Brad Maddox

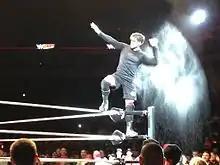
Maddox posing at the ring during a WWE house show in March 2015

Maddox returned on the April 6, 2015, episode of "Raw" in a backstage segment with Kane, before being interrupted by Seth Rollins. In August, Maddox began teaming with Adam Rose during live events, calling themselves "Beef Mode", where they lost to Damien Sandow and Curtis Axel. Later that month, Maddox performed under two different names during dark matches, Joshua Kingsley on August 11 and Lord Ruffles on August 23, losing both matches against Zack Ryder. On the November 17 episode of "Main Event", Maddox made his televised return, teaming up with Adam Rose in a losing effort against The Usos.